Griqualand West Annexation Act

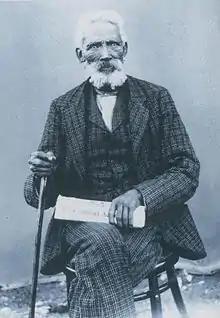
Nicolaas Waterboer, Griqua Kaptejn and leader.

Griqualand West, one of the states created by the semi-nomadic Griqua people, was brought under British rule, as a separate colony, on 27 October 1871. It contained the newly discovered diamond fields of Kimberley and was beginning to attract large numbers of prospectors. With possession of this land being claimed by the Orange Free State, and contested by the arriving diamond diggers, the Griqua leader Nicolaas Waterboer requested that the Cape Colony incorporate Griqualand West, as this would give his people representation in the Cape Parliament and a certain degree of political empowerment.